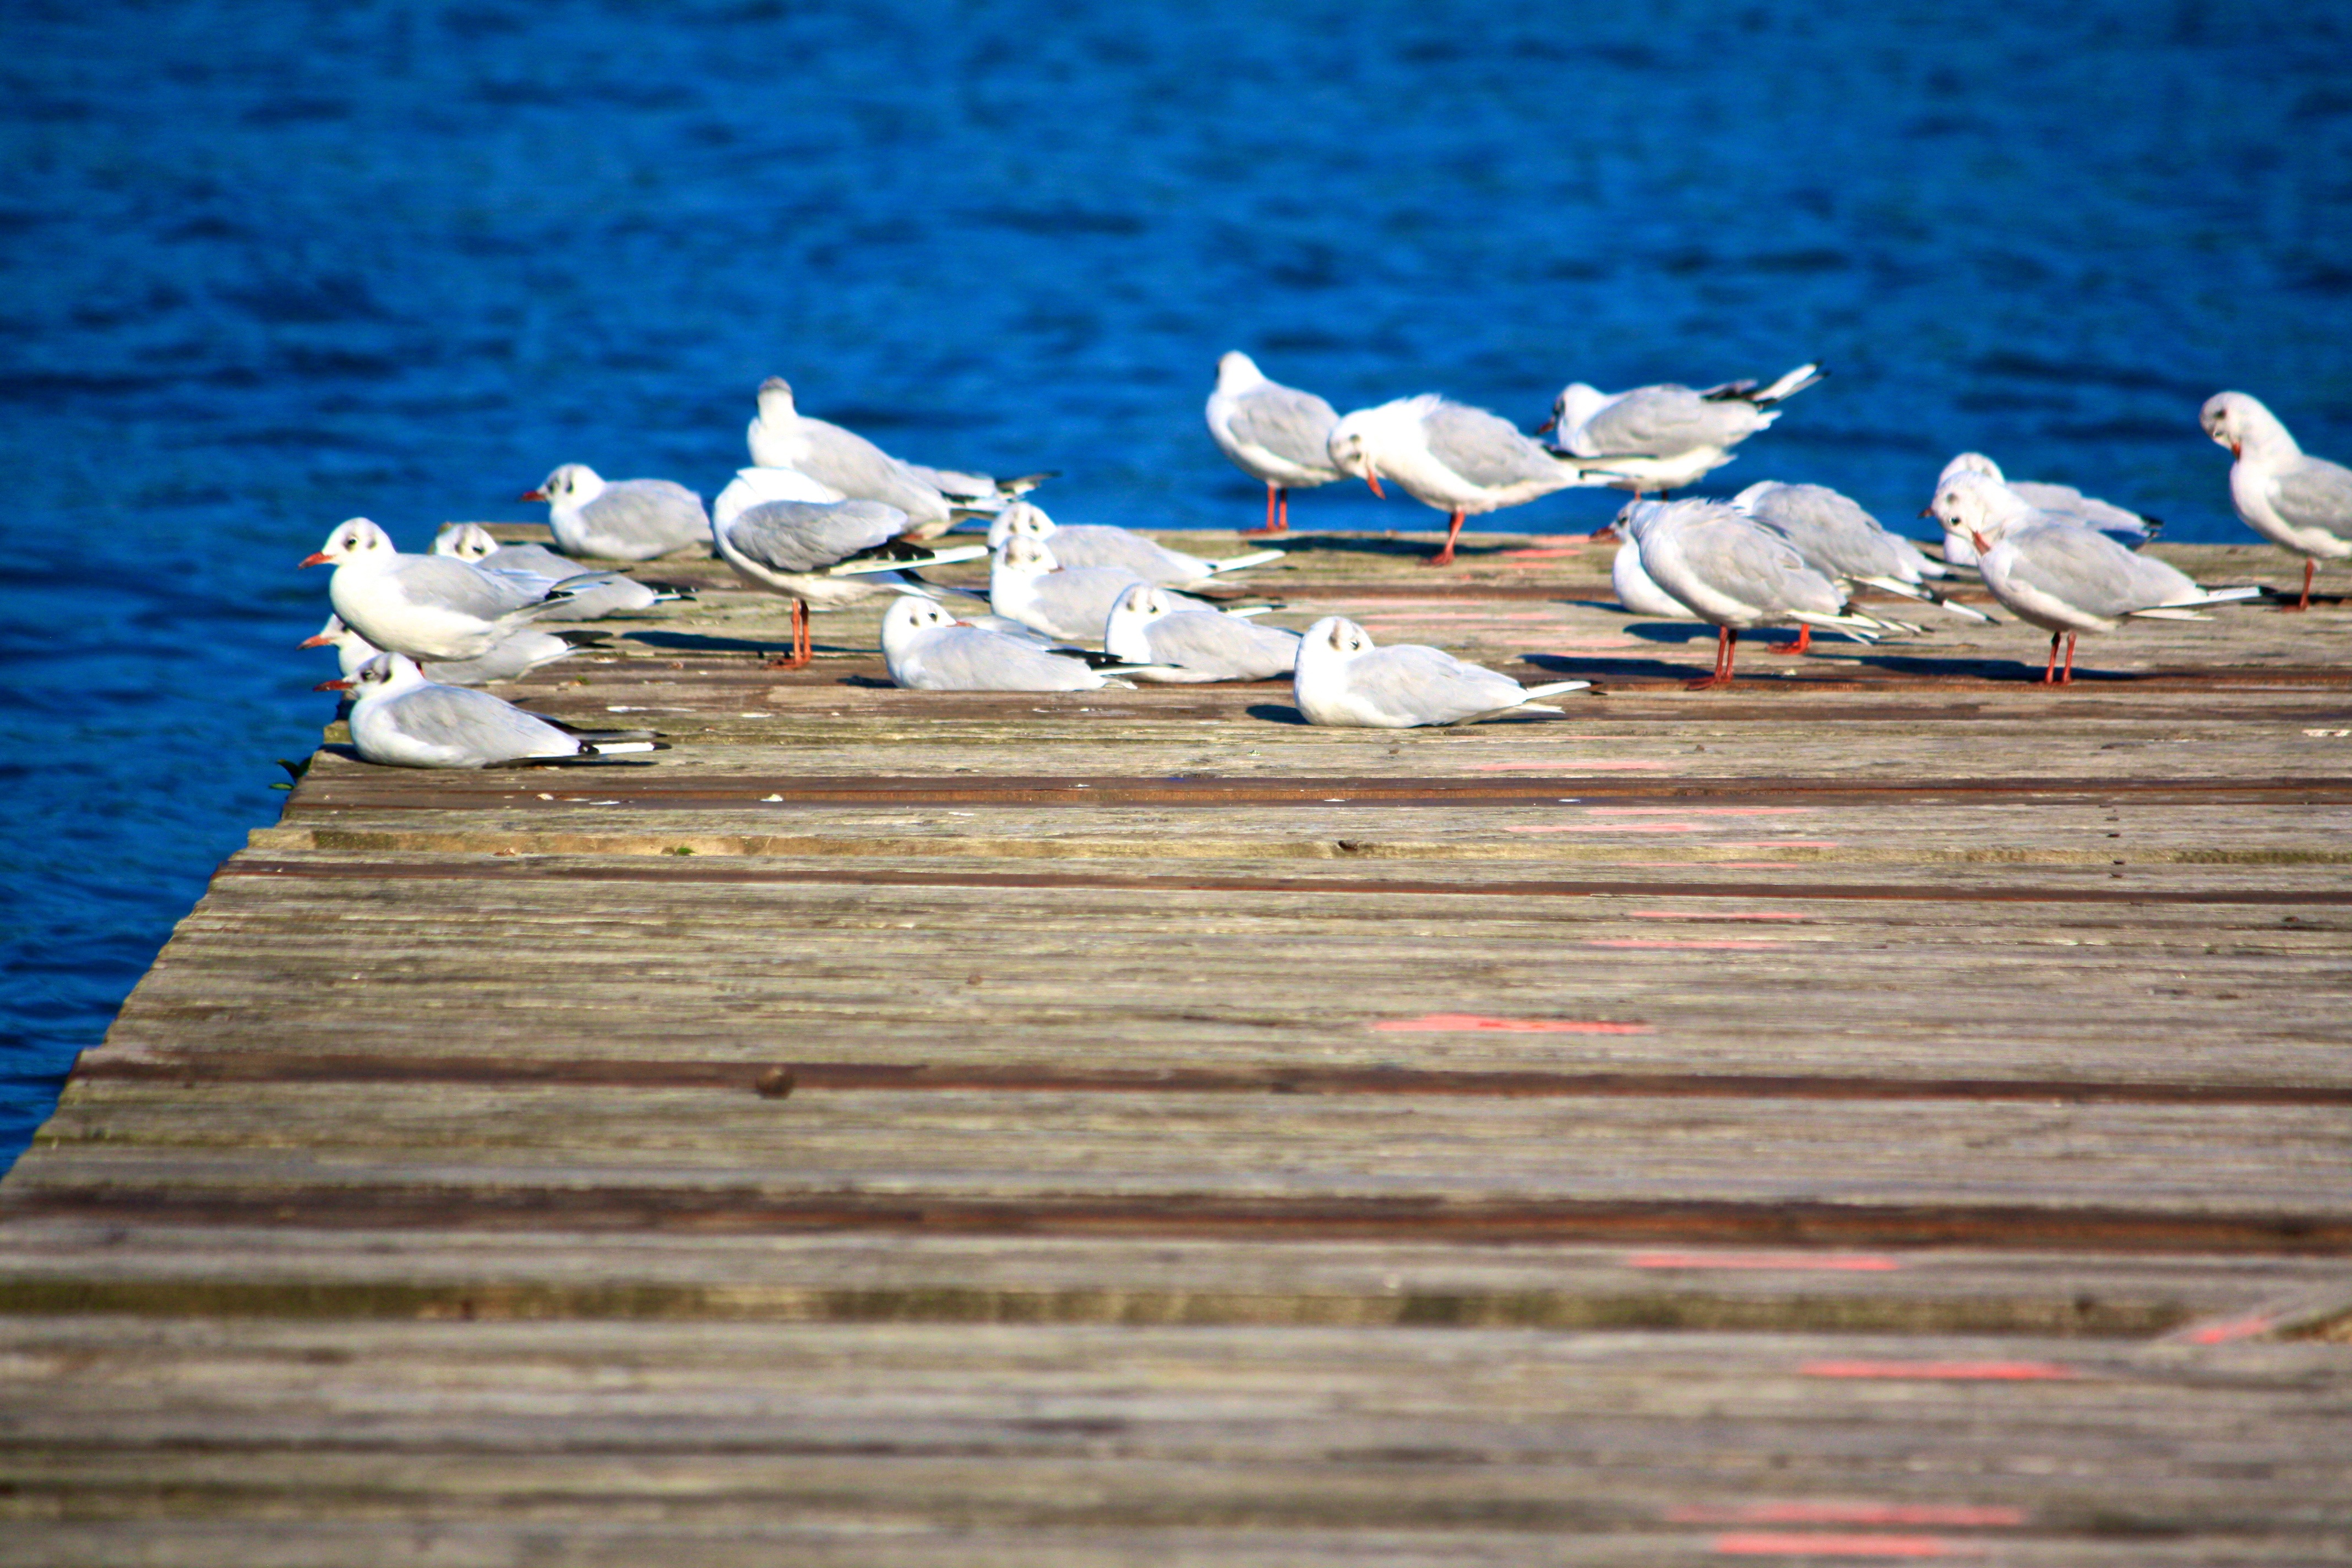
sea, bird, wing, wood, lake, seabird, seagull, summer, blue